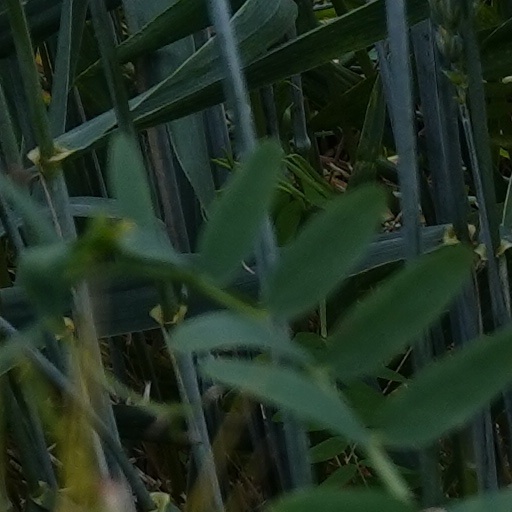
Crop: wheat